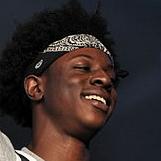
Age: 17